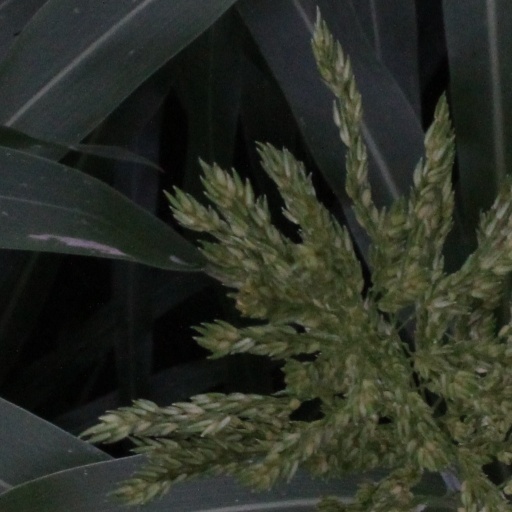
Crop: sorghum